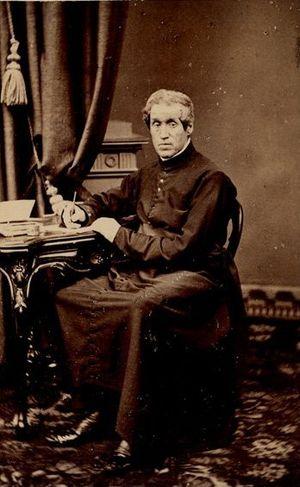
Georges-Antoine Belcourt est un missionnaire canadien connu pour sa longue activité pastorale auprès des Amérindiens du Manitoba et des Acadiens du l'île-du-Prince-Édouard.